Jordan Reed

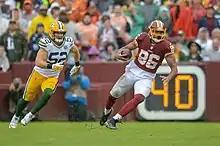
Reed against Clay Matthews of the Packers in 2018

In 2018, Reed had 54 catches for 558 yards and two touchdowns. He suffered a toe injury in Week 14, missing the next two games before being placed on injured reserve on December 27, 2018.